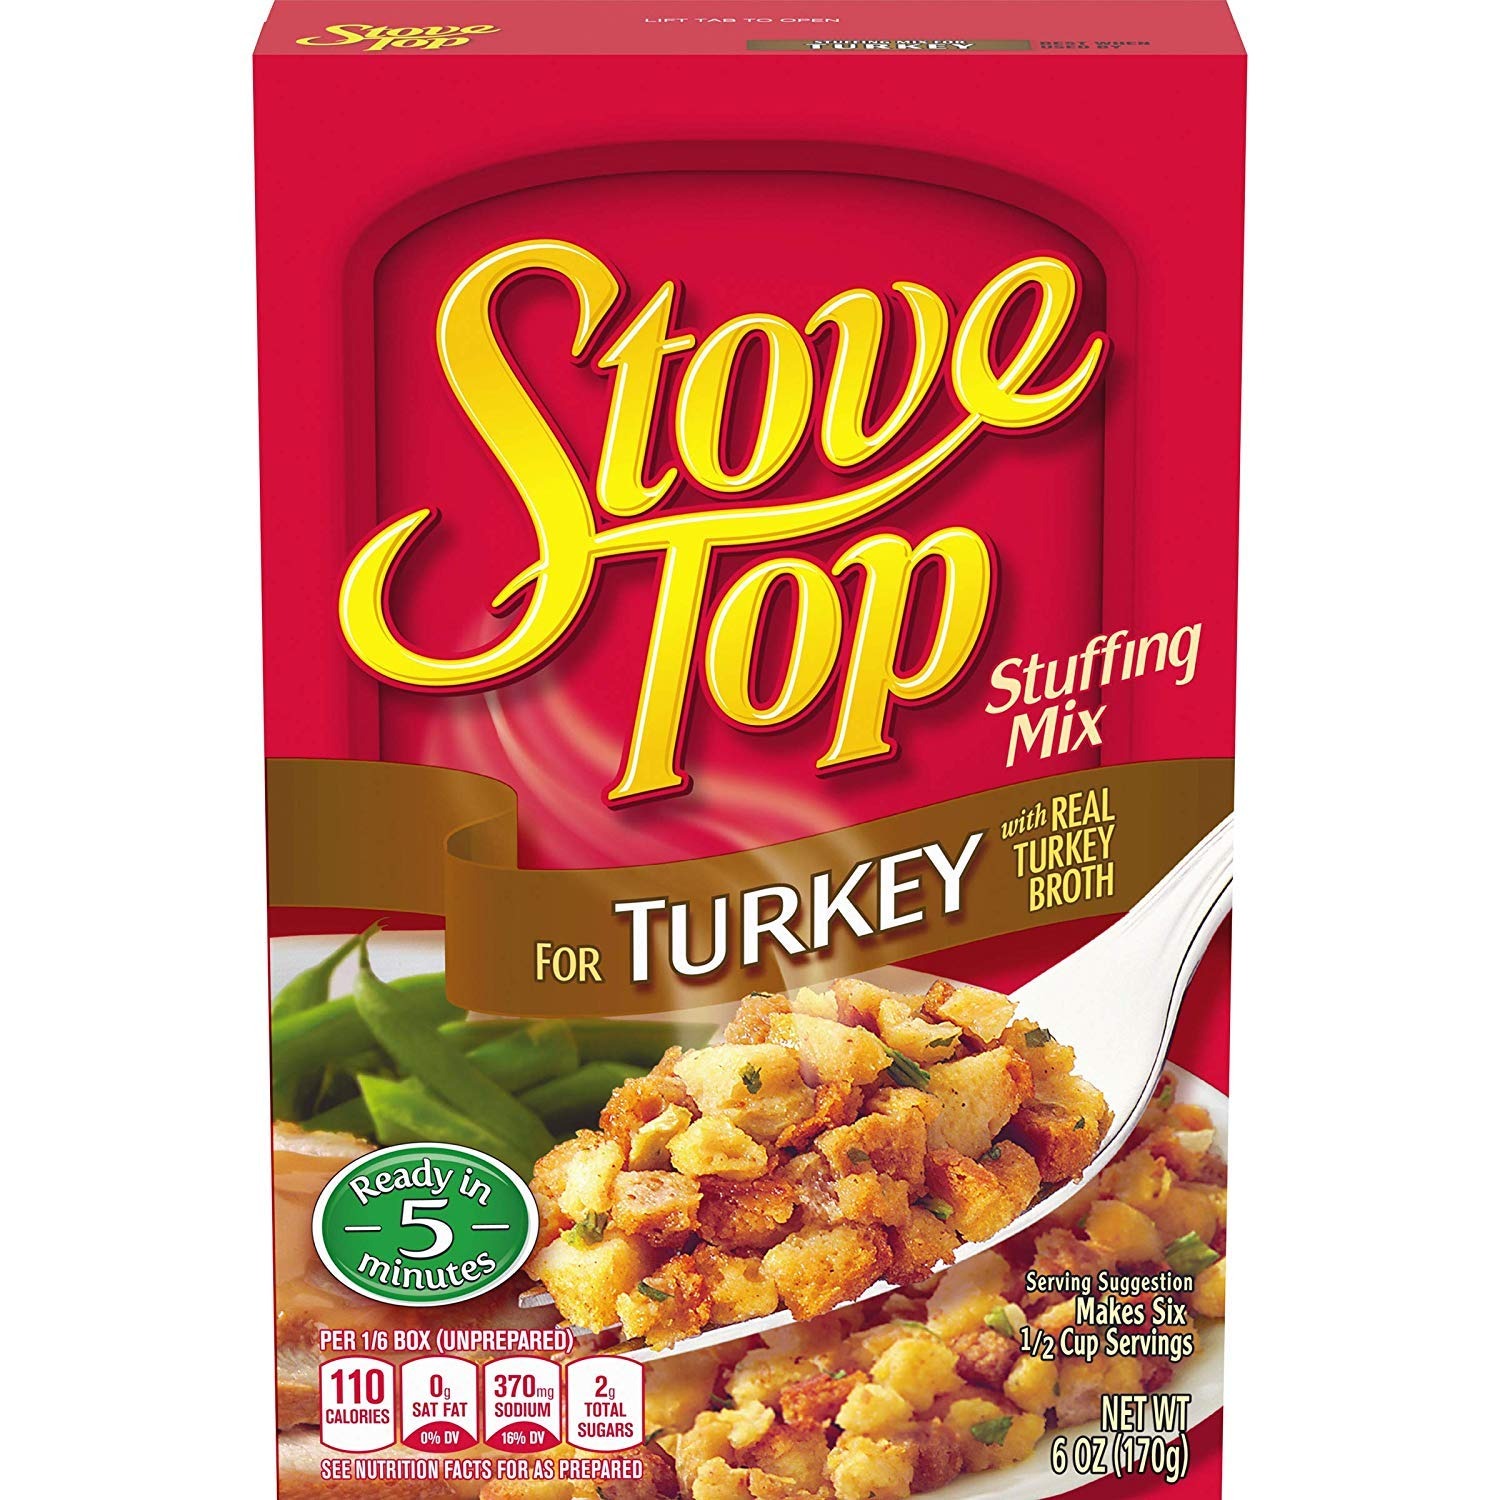
Item Name: Stove Top Stuffing Mix, Turkey, 6 Ounce (Pack of 2)
Value: 12.0
Unit: Ounce

Price: 2.99